Nashville Sounds

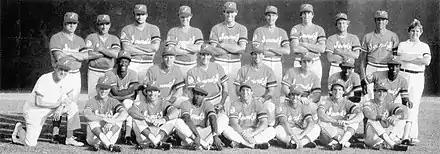
A black and white photograph of baseball players in uniforms and caps posed in three rows standing, sitting, and kneeing on a baseball field

Schmittou had been encouraged by the New York Yankees organization to establish the Sounds as a Triple-A team, but he refused to go back on his previous agreement to partner with the Reds at Double-A. After the split with Cincinnati, the Sounds made their first affiliation switch in 1980, becoming the Double-A affiliate of the Yankees. This partnership was the most successful period in team history. They experienced five consecutive winning seasons and won five consecutive second-half Western Division titles, propelling them to the postseason each year.